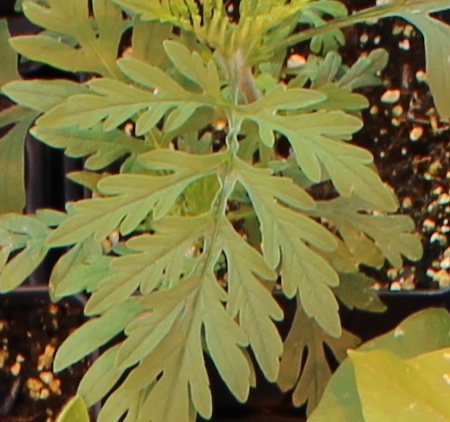
Label: Ragweed